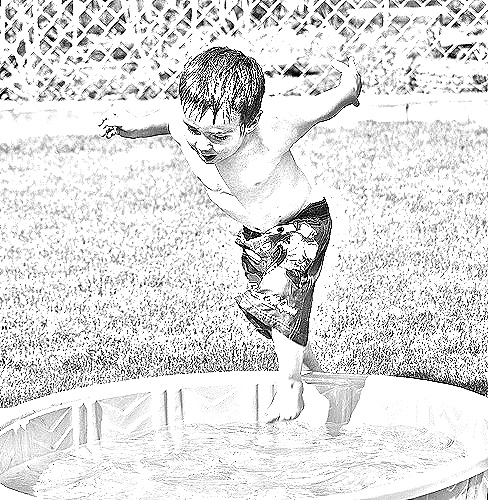
Portrait style: Sketch Portrait